Kingston Collegiate and Vocational Institute

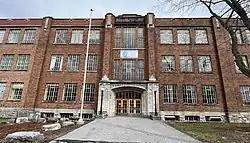
Main Entrance to the KCVI Building (2023)

Kingston Collegiate and Vocational Institute (KCVI) was a secondary school in Kingston, Ontario, Canada. Founded in 1792 by Reverend John Stuart based upon a grant for secondary education in the colony of Upper Canada, it moved to its location at 235 Frontenac Street in 1892. It is considered the oldest public secondary school in Ontario and the second oldest in Canada. The site and remaining buildings were purchased by Queen's University in 2021.